Project Artemis

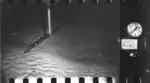
Module connection to cable.

The receiving array, just as with the source, underwent significant changes from planning to the final test configuration. It was a three dimensional system of hydrophones laid by cable ships on the slope of the Plantagnet Bank seamount. The array cables terminated at Argus Island, the tower erected for the project on the bank. The tower passed the data to the laboratory built and staffed for the project at Tudor Hill, Bermuda.